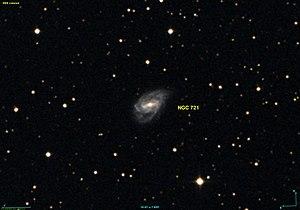
Image créée à l'aide du logiciel Aladin Sky Atlas du Centre de Données astronomiques de Strasbourg et des données de DSS (Digitized Sky Survey).